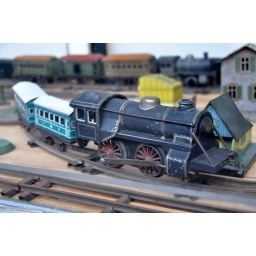
Model train in a window in Leiden. The model train has been there as long as I can remember.